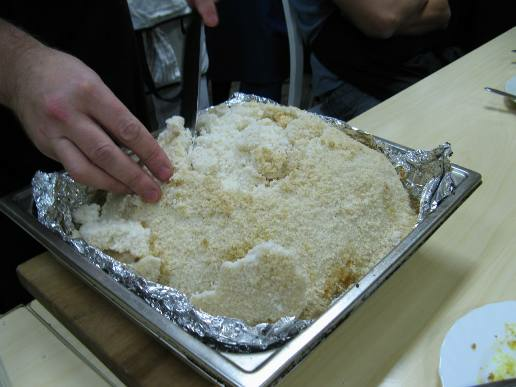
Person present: No